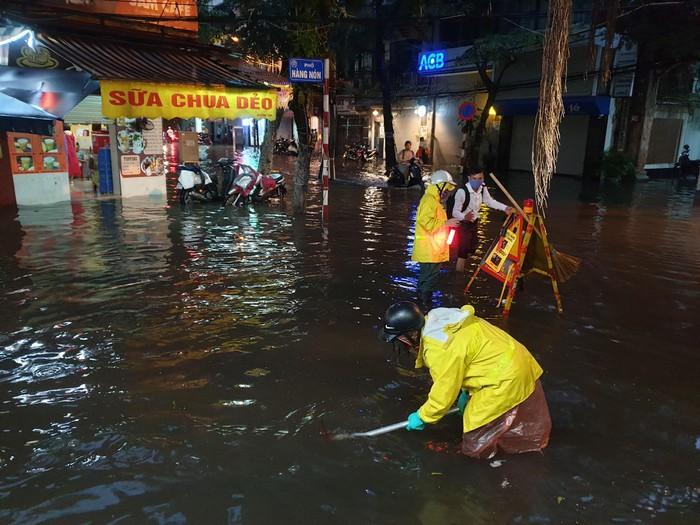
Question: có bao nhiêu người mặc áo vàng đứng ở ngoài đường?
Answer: hai người